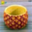
Label: bowl